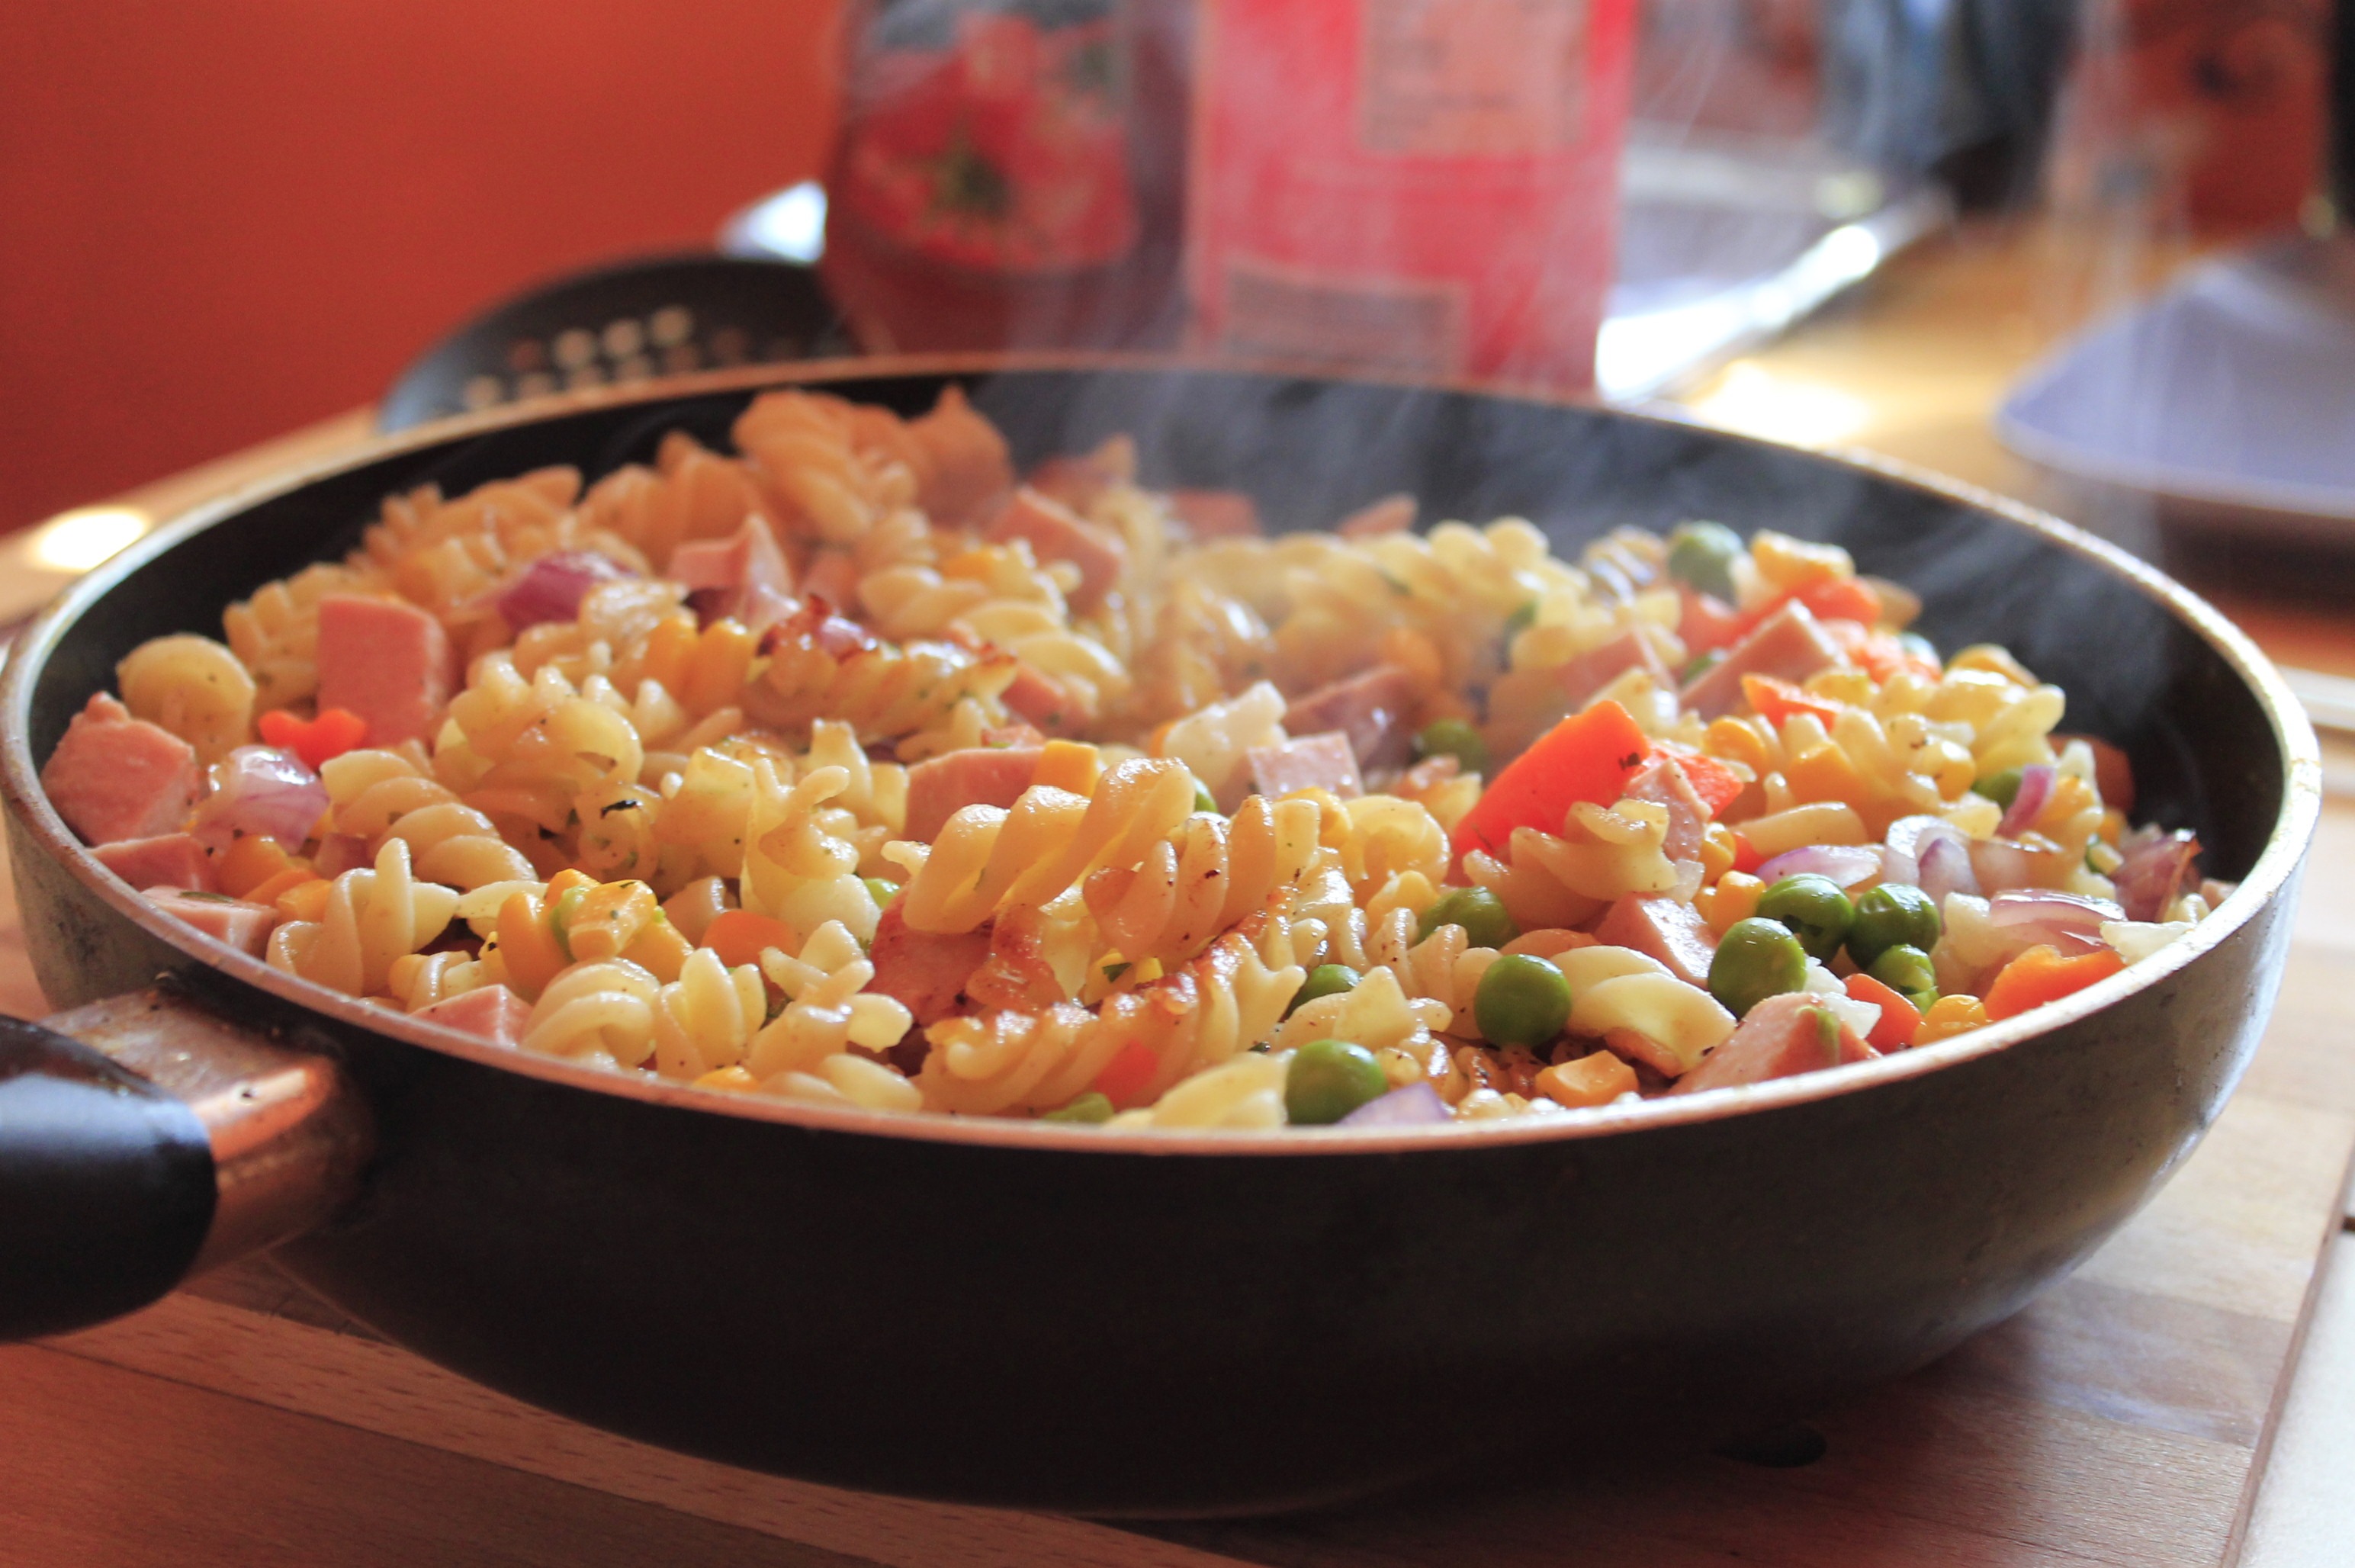
dish, meal, food, produce, vegetable, cuisine, pan, cook, asian food, noodles, fry up, paella, italian food, sear, chinese food, european food